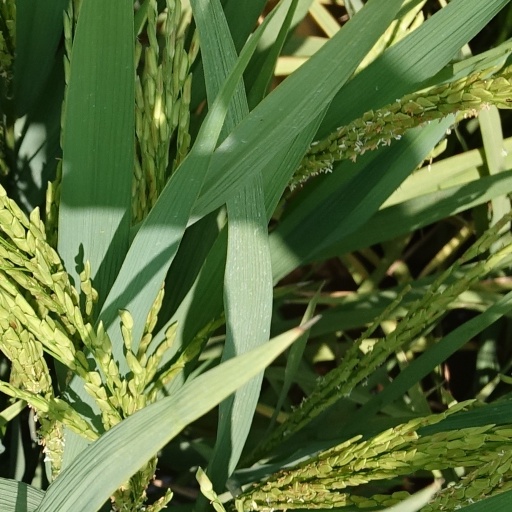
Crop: rice